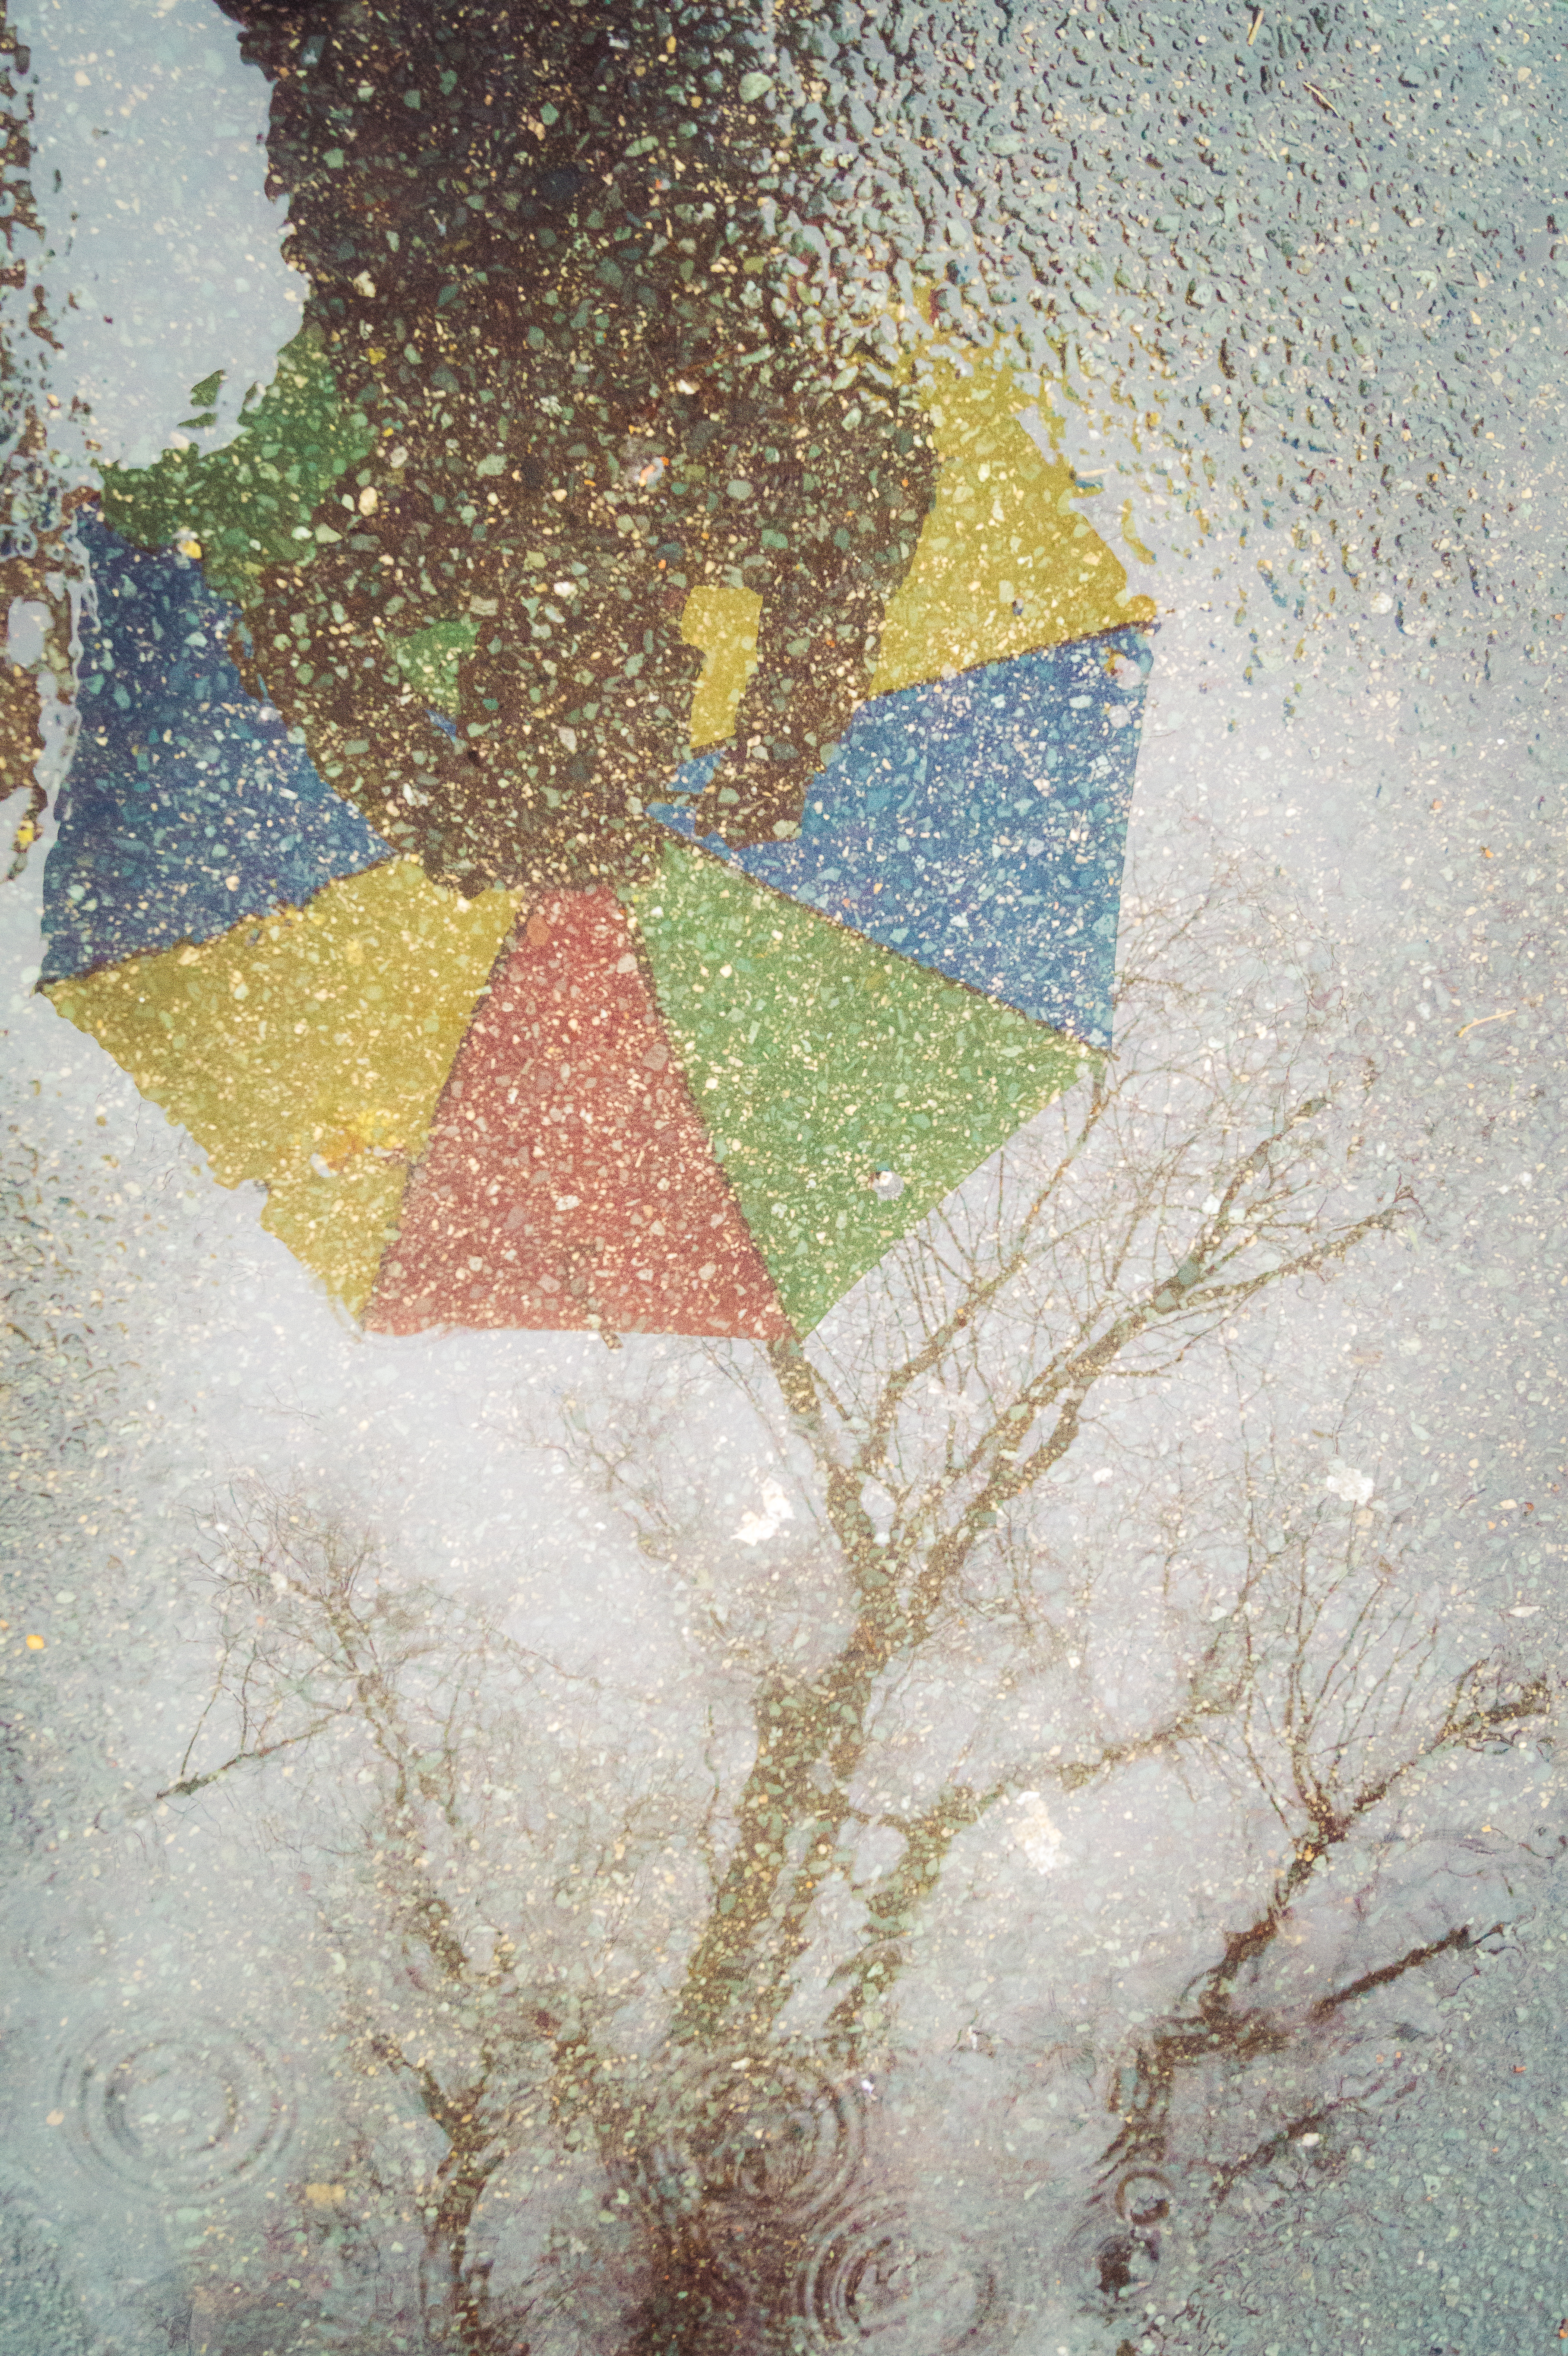
tree, street, photography, texture, leaf, city, urban, wall, dslr, reflection, puddle, umbrella, color, human, material, painting, art, me, selfie, germany, sony, bavaria, fine, colored, streetscene, alpha, franconia, nuremberg, sonystreetphotographer, 58, element, n rnberg, modern art, acrylic paint